John Herbert Hollomon Jr.

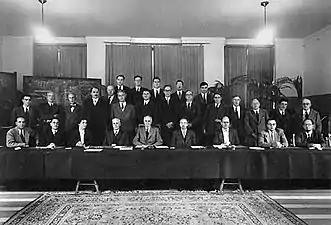
Solvay Conference on Physics in Brussels 1951. "Left to right, sitting:" Crussaro, Allen, Cauchois, Borelius, Bragg, Møller, Sietz, Hollomon, Frank; "middle row:" , Koster, , Flamache, Goche, Groven, Orowan, Burgers, Shockley, Guinier, C.S. Smith, , Laval, Henriot; "top row:" Gaspart, Lomer, Cottrell, Homes, Curien

John Herbert Hollomon Jr. (March 12, 1919 – May 8, 1985) was a noted American engineer and founding member of the National Academy of Engineering.